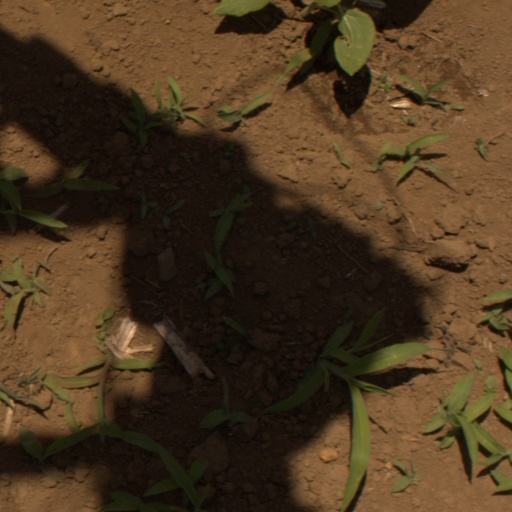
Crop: Jerusalem artichoke